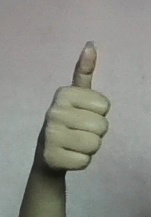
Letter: aleff